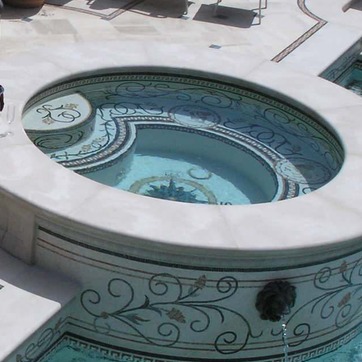
Material: water